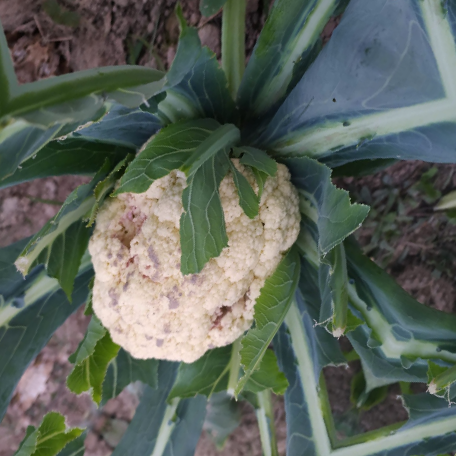
Label: Bacterial spot rot